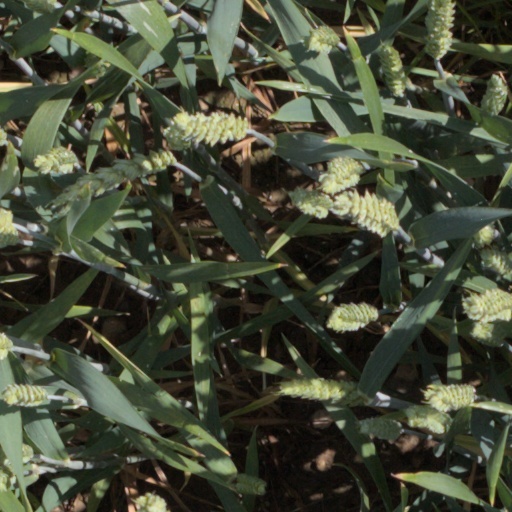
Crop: wheat